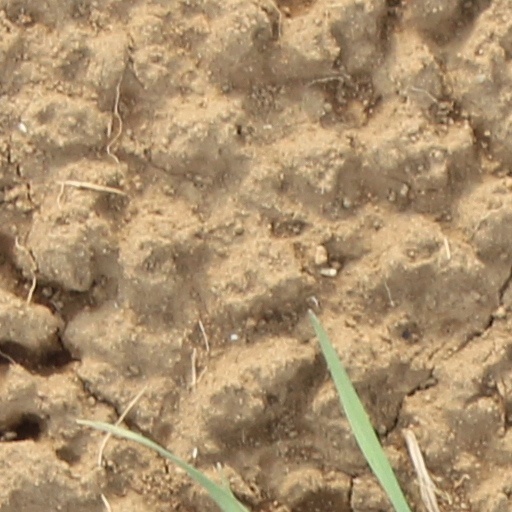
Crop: wheat